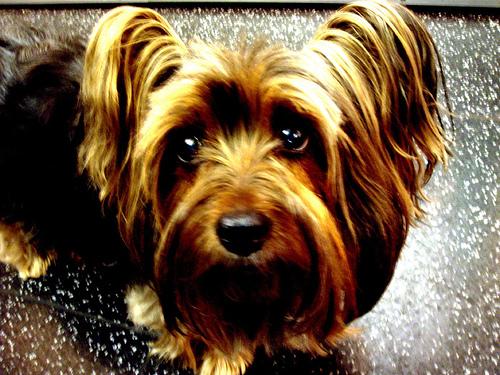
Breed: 231-n000081-silky_terrier